Hall of Mirrors

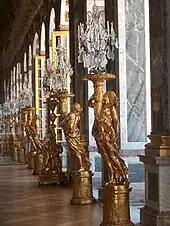
Sculptured "Guéridons" replaced the 1689 melted down silver furniture.

The Hall of Mirrors' 17 windows open in the direction of the park. On the opposite inside wall of the hall are 17 equally large mirrors, that are composed of more than 350 individual mirror surfaces. On the one hand, the mirrors had an aesthetic function, as the mirror image of the garden depicted the exterior of the castle into the interior of the building and reflected the candlelight in the evening. On the other hand, the mirrors also conveyed the king's wealth and the efficiency of the French economy in a subtle way. Mirror glass was an expensive luxury product in the 17th century and could only be produced with great effort. The manufacture of the mirror surfaces was the first major order for the Manufacture royale de glaces de miroirs, a glass factory founded by Jean-Baptiste Colbert, the later Compagnie de Saint-Gobain, with which the Venetian monopoly on the manufacture of mirrors in Europe was broken.